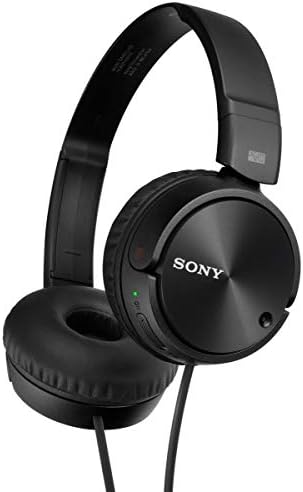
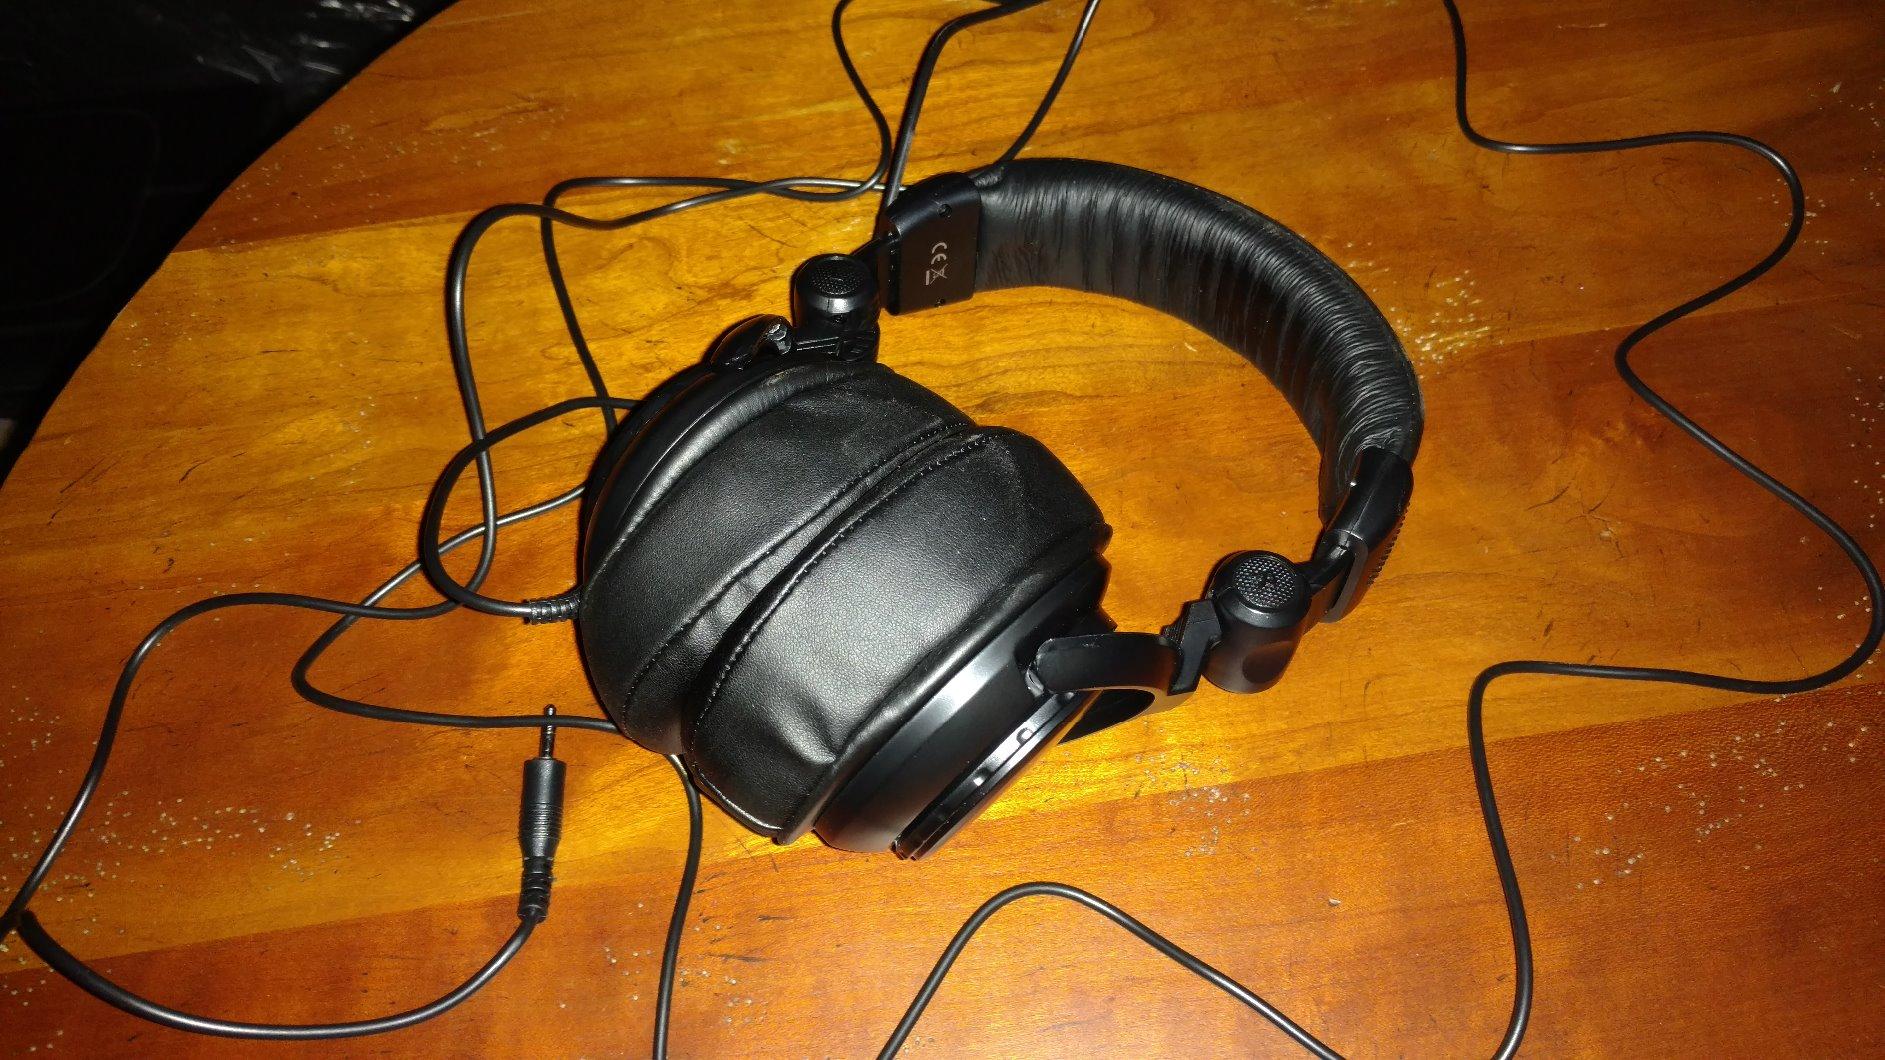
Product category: headphones
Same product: no